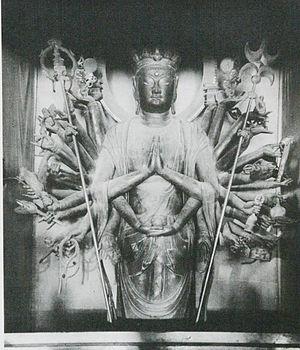
L'introduction du bouddhisme au Japon en provenance du royaume coréen de Baekje au milieu du VIᵉ siècle entraîne une renaissance de la sculpture japonaise. Des moines bouddhistes, des artisans et des lettrés s'installent autour de la capitale dans la province de Yamato et transmettent leurs techniques aux artisans locaux. Tout naturellement, les premières sculptures japonaises des époques Asuka et Hakuhō montrent de fortes influences de l'art continental et se caractérisent d'abord par des yeux en amande, des lèvres en forme de croissant tournées vers le haut et des plis dans les vêtements disposés symétriquement. L'atelier du sculpteur Tori Busshi, fortement influencé par le style des Wei du nord, produit des œuvres qui illustrent ces caractéristiques. La triade de Shaka Nyorai et le Guze Kannon au Hōryū-ji en sont d'excellents exemples. À la fin du VIIᵉ siècle, le bois remplace le bronze et le cuivre. Au début de la dynastie Tang, un plus grand réalisme s'exprime par des formes plus pleines, des fentes longues et étroites pour les yeux, des traits de visage plus doux, des vêtements fluides et embellis avec des ornements tels que des bracelets et des bijoux.